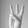
ASL letter: W